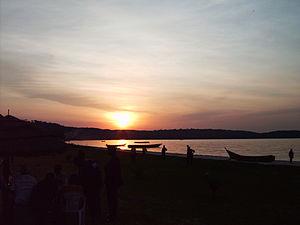
Kalangala est une ville d'Ouganda située dans le district de Kalangala, sur l'île Bugala au nord-ouest du lac Victoria.